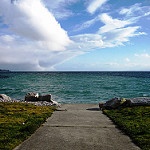
Label: sea